Julia Crockett-Grills

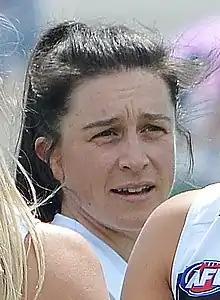
Crockett-Grills with Geelong in February 2020

Julia Crockett-Grills (born 28 October 1994) is an Australian rules footballer with the Geelong Football Club in the AFL Women's (AFLW).